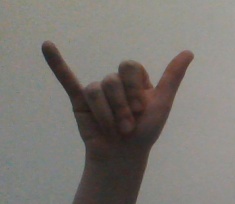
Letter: ya